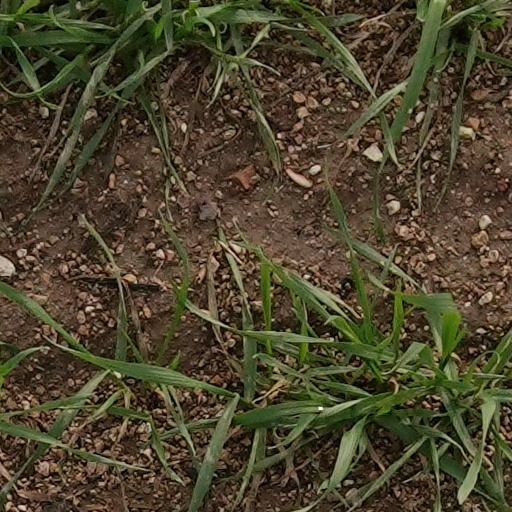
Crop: wheat